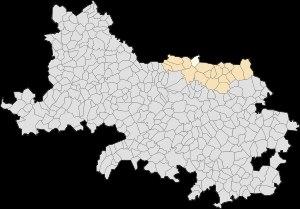
Givenchy-en-Gohelle est une commune française située dans le département du Pas-de-Calais en région Hauts-de-France. Elle fait partie de la Communaupole de Lens-Liévin qui regroupe 36 communes et comptait 244 561 habitants en 2010.